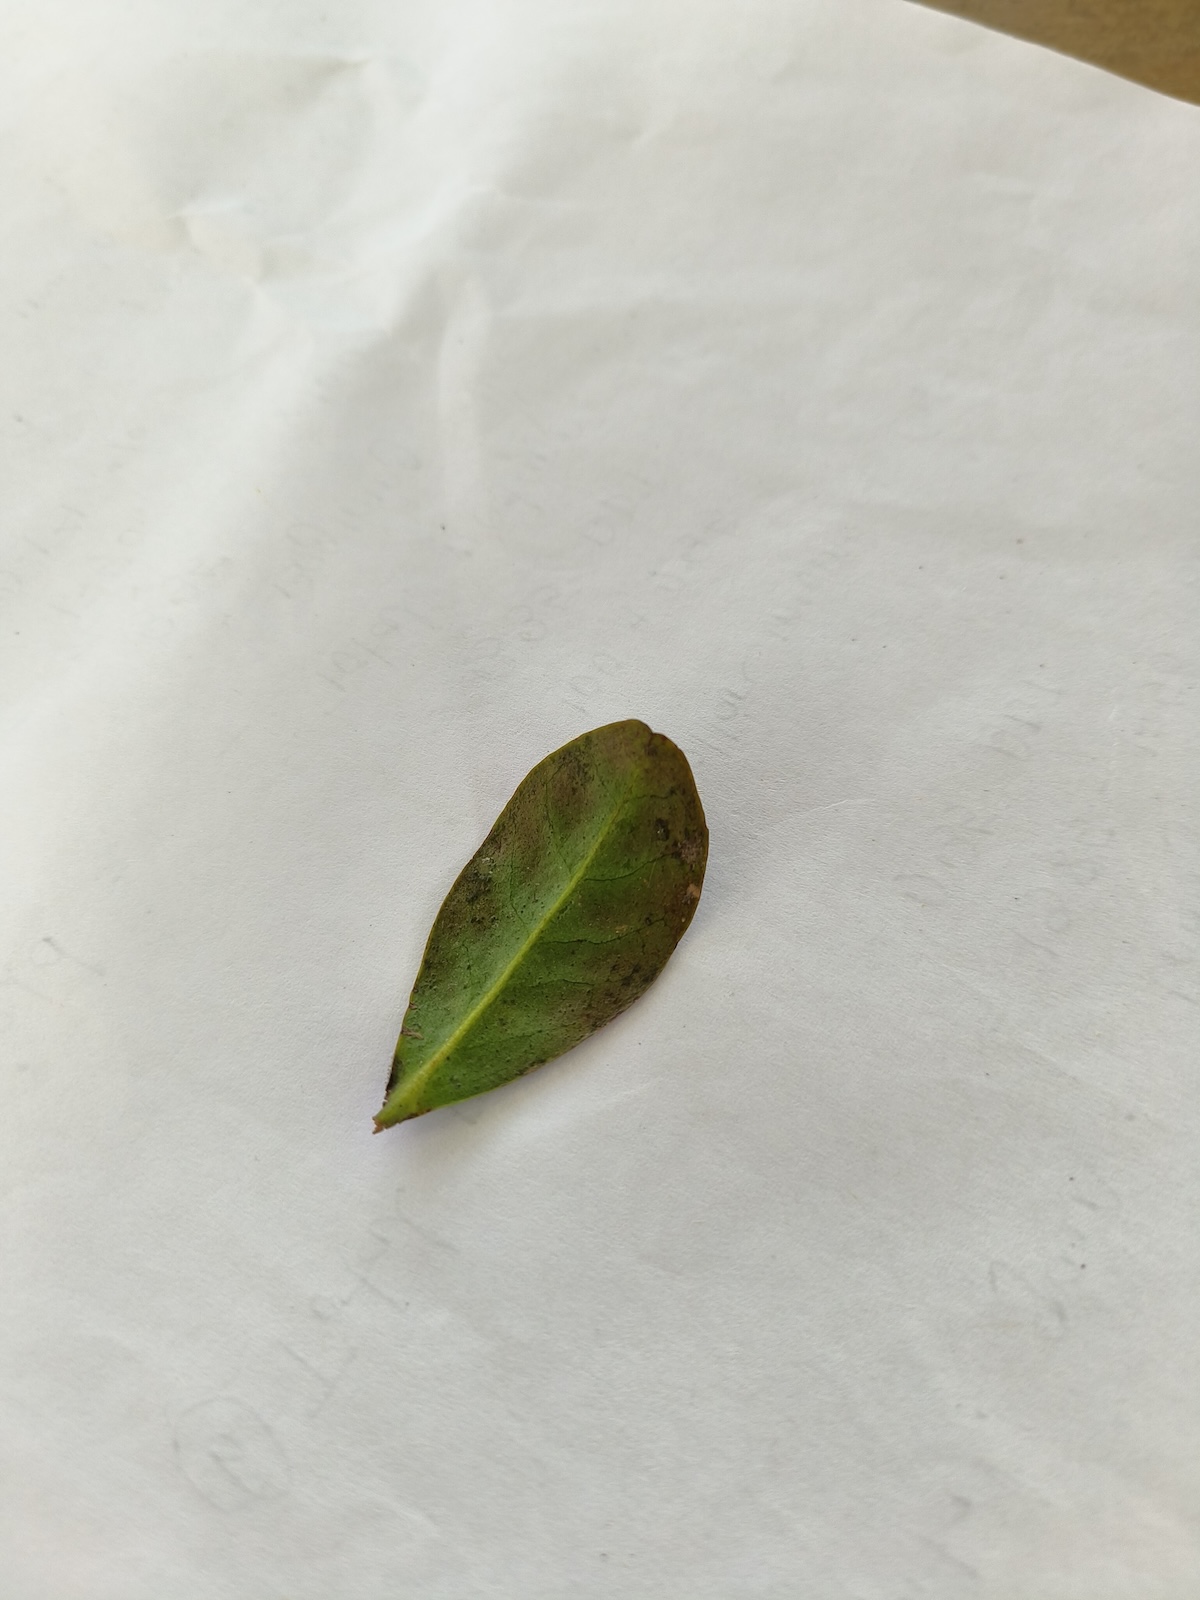
Label: Red spider